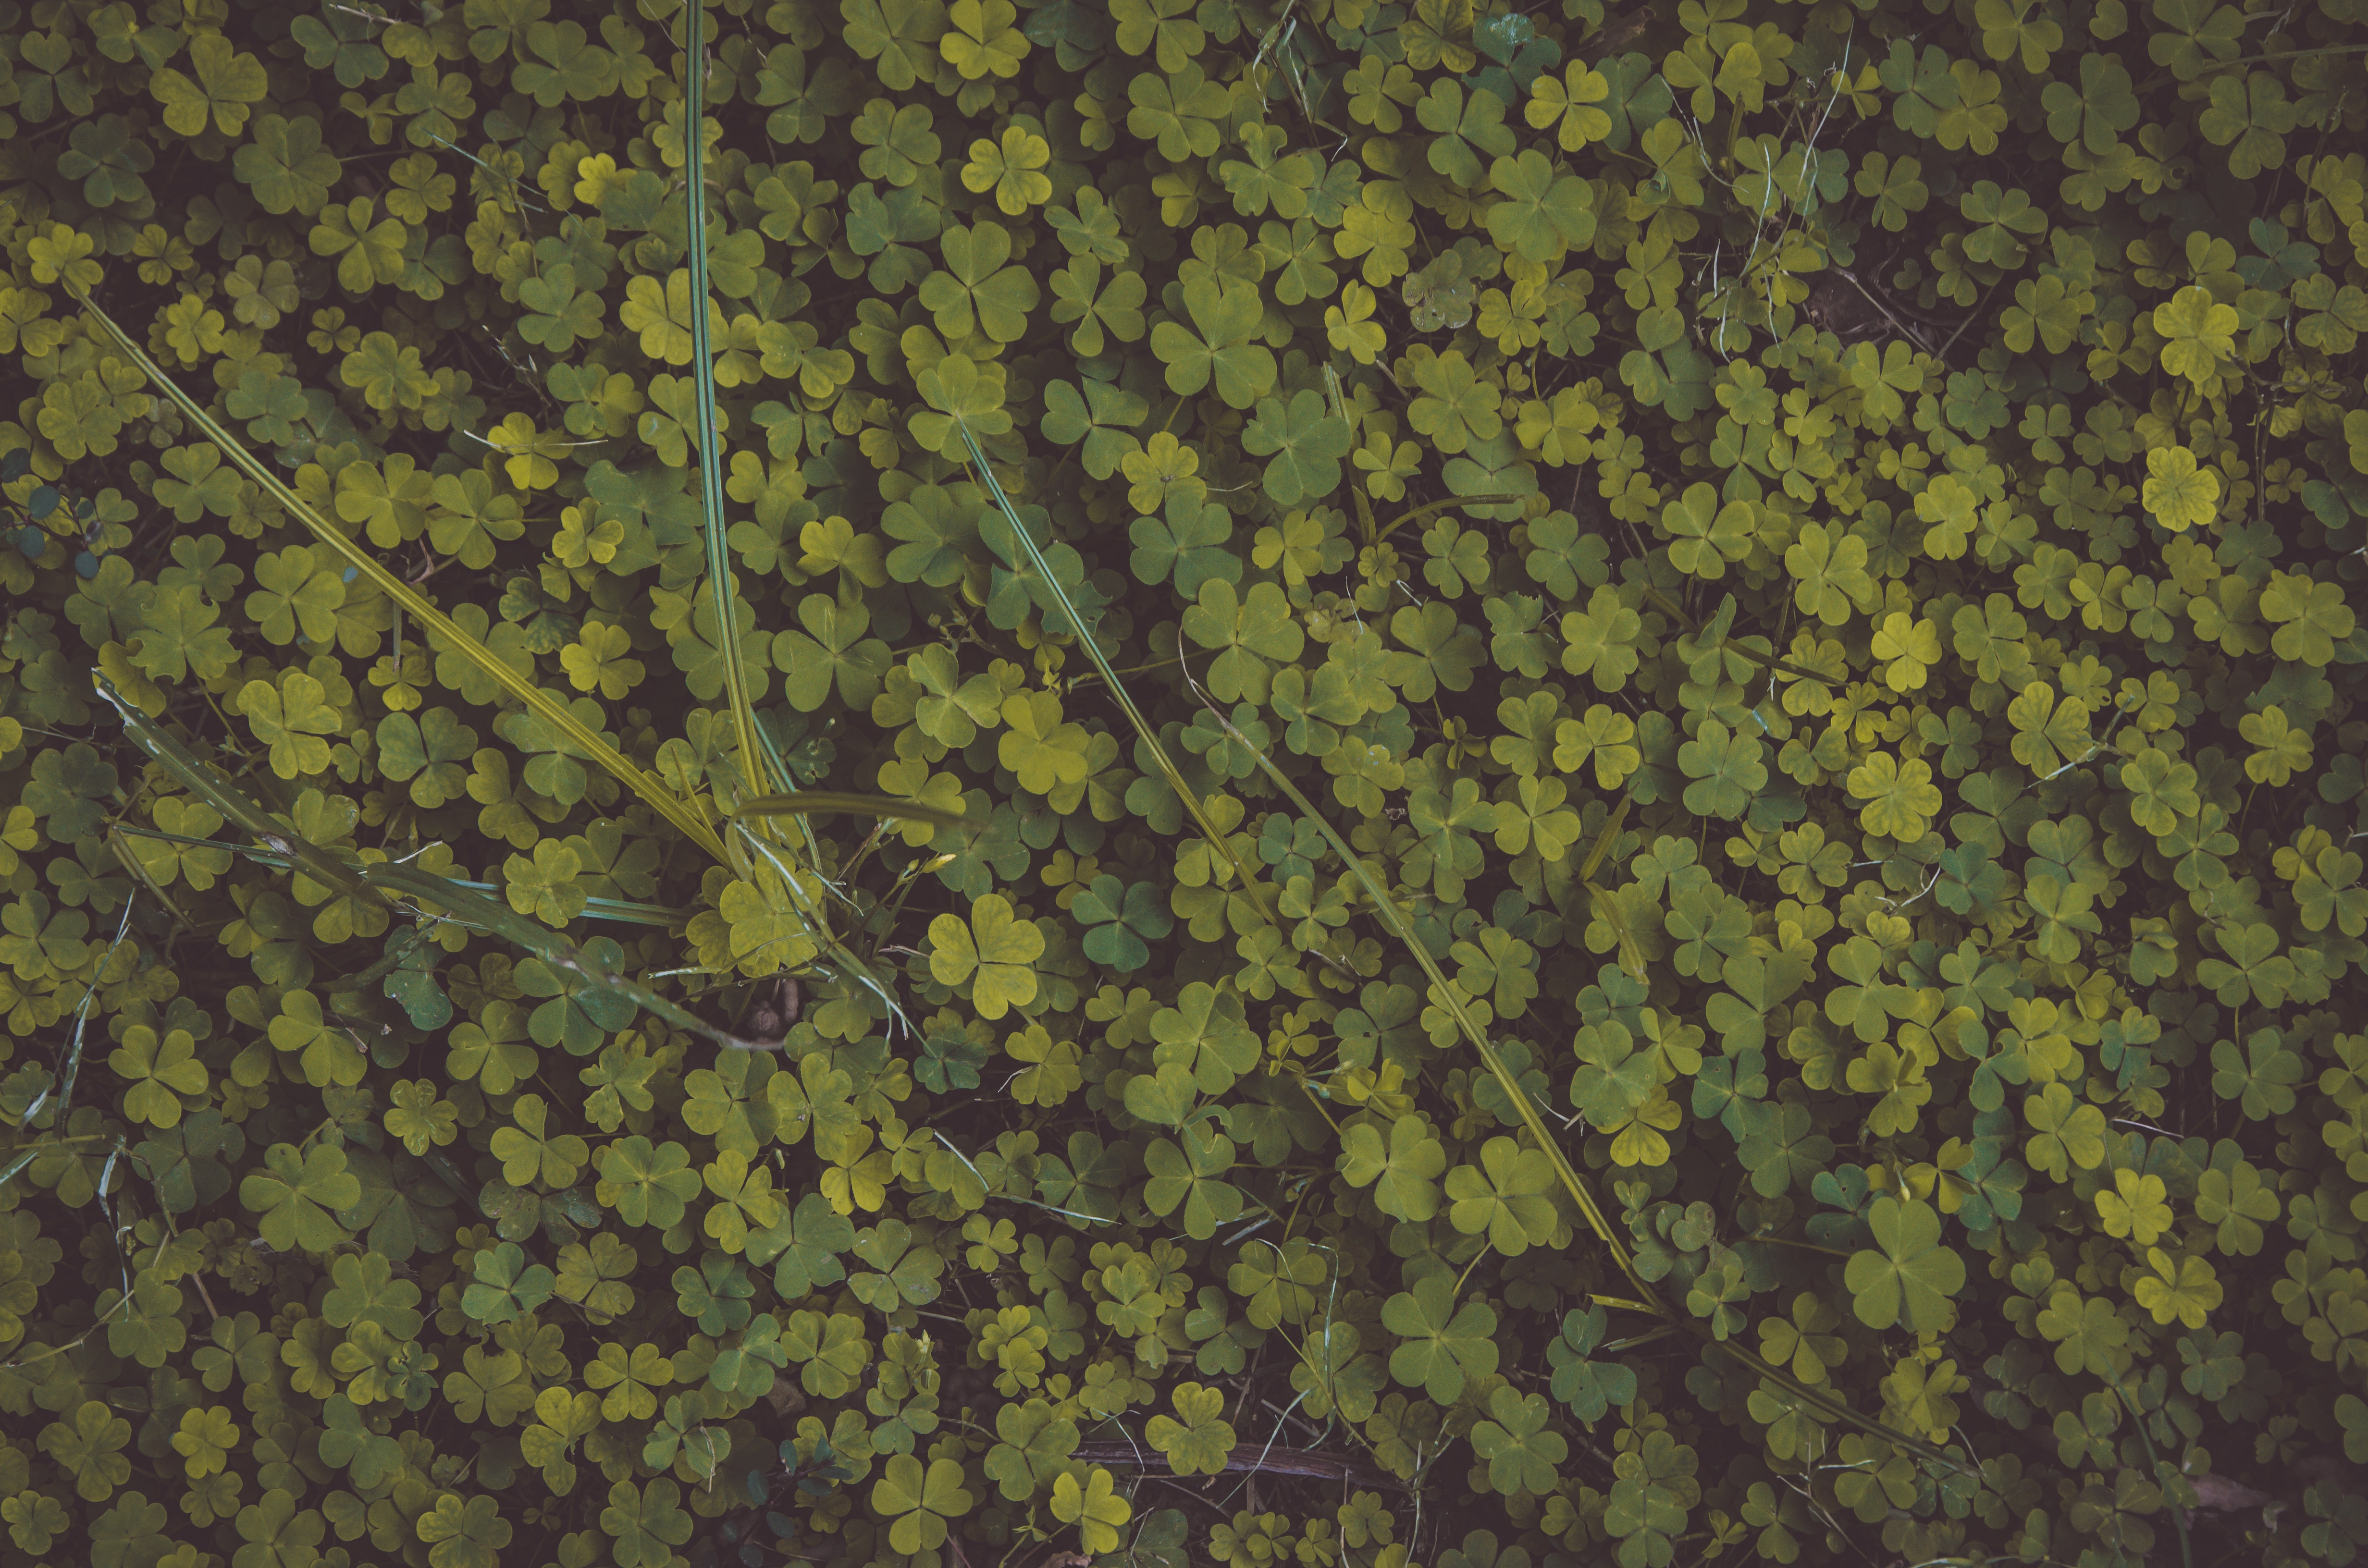
green, yellow, leaf, pattern, plant, grass, tree, forest, flower